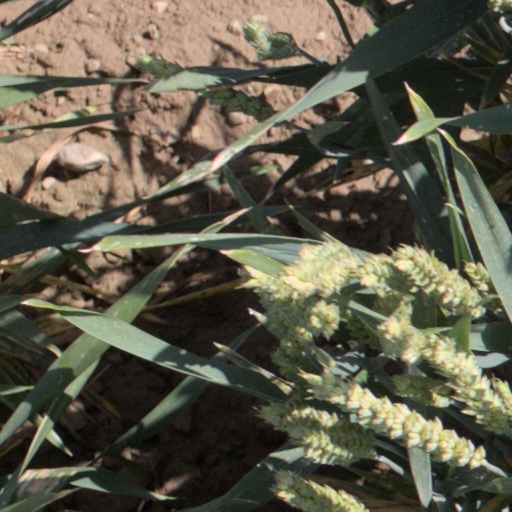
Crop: wheat